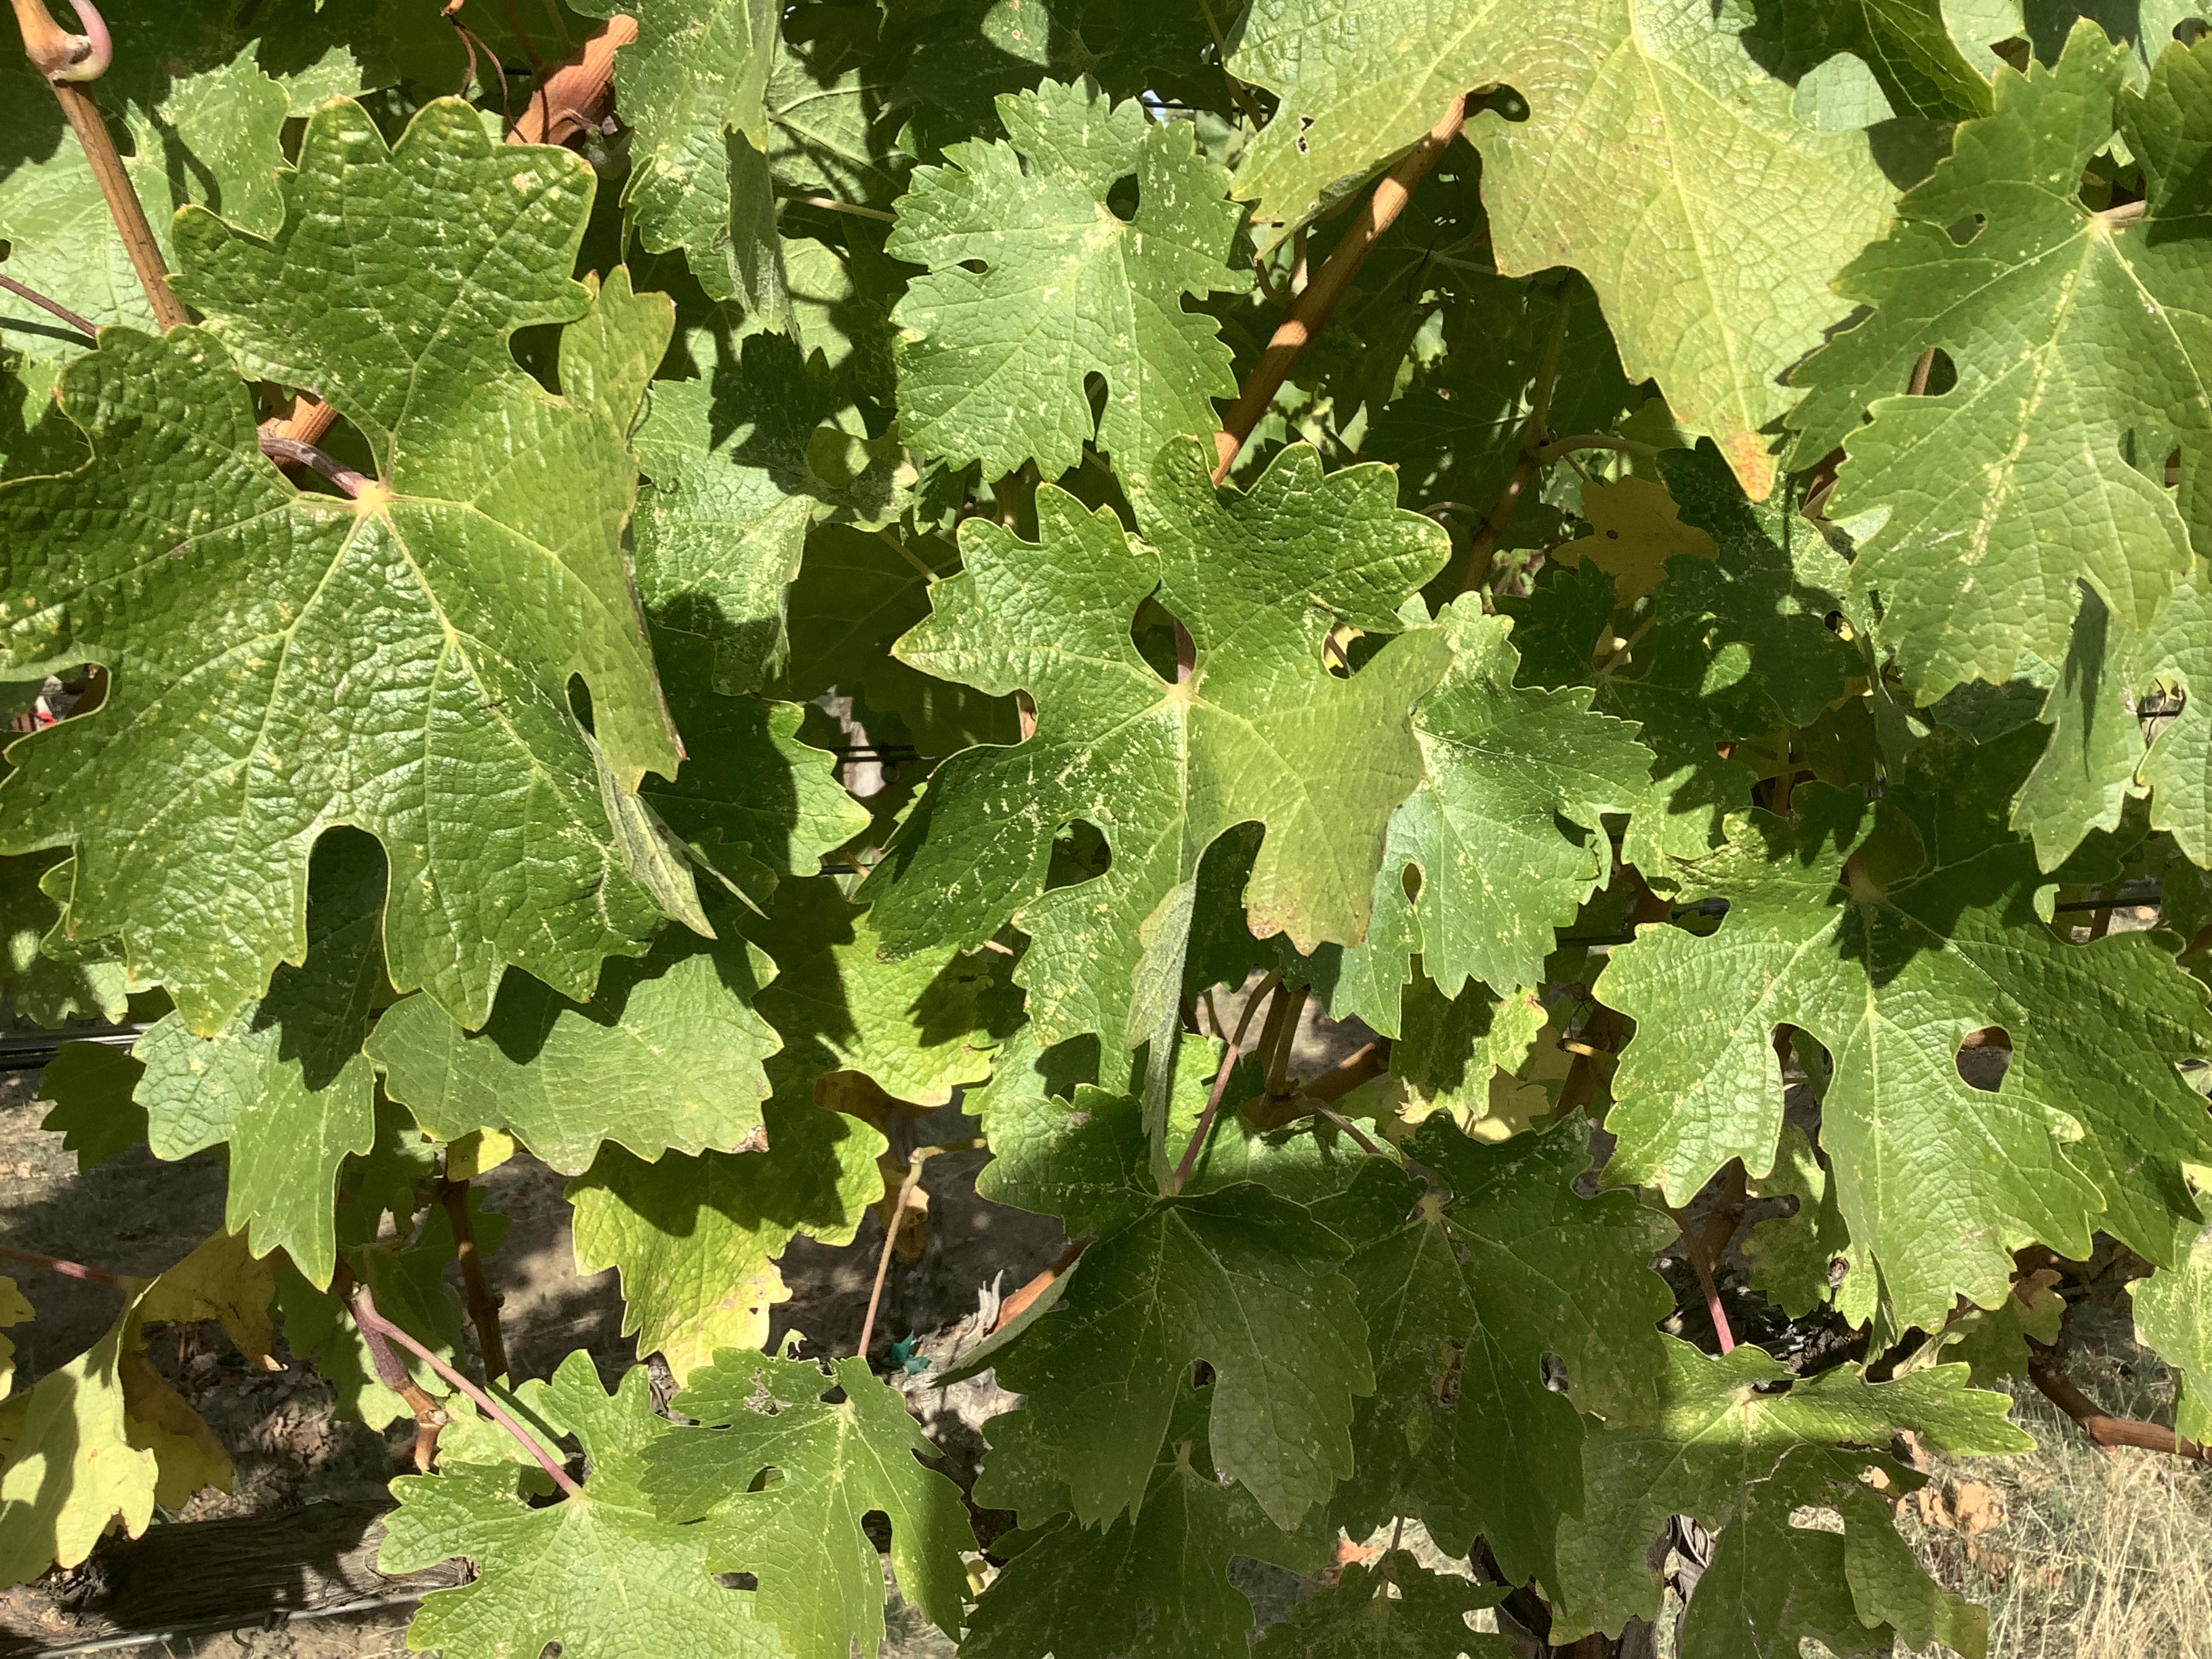
Label: No Virus